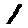
Label: 1